Zdeňka Pokorná

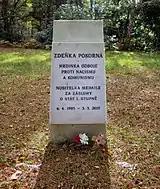
The grave of Zdeňka Pokorná in Brookwood Cemetery

Born in Břeclav in 1905, Pokorná was a member of the anti-Nazi Czech Resistance Movement who, following the Nazi occupation of Czechoslovakia, helped a group of people to escape to Yugoslavia. Shortly after she was arrested by the Gestapo, probably as a result of information from an informer, and was sentenced to life imprisonment spending the rest of the war in various prisons and surviving a Death March in 1945.